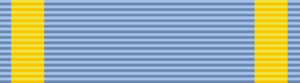
Lech Wałęsa
Prins Jarosław den vise’s orden
Lech Wałęsa er en tidligere polsk fagforeningsaktivist og politiker.